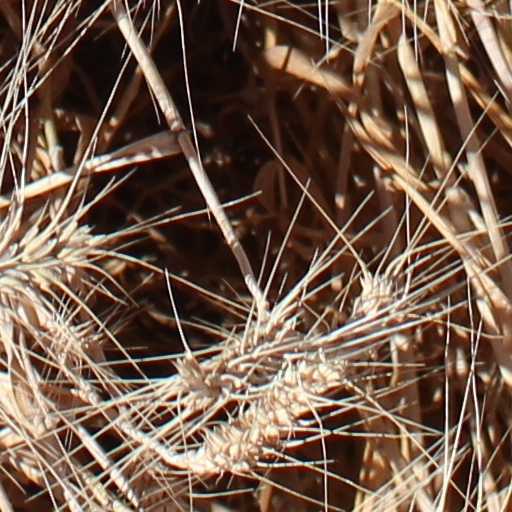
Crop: wheat